Gevacolor

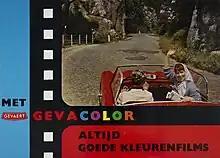
Advertisement for Gevacolor-film in Dutch. Year unknown.

Gevacolor is a color motion picture process. It was introduced in 1947 by Gevaert in Belgium, and an affiliate of Agfacolor. The process and company flourished in the 1950s as it was suitable for on location shooting. Both the companies merged in 1964 to form Agfa-Gevaert, and continued producing film stock till the 1980s.